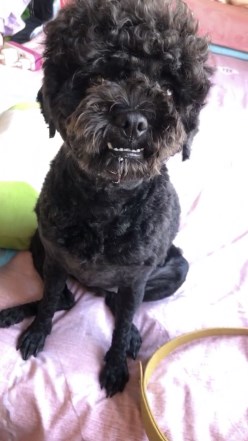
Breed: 7449-n000128-teddy